Native American women in politics

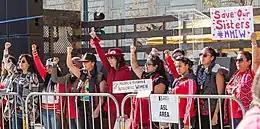
Activists for Missing and Murdered Indigenous Women (MMIW) at the 2018 Women's March in San Francisco

Native American women remain key figures in addressing a variety of political and social issues, including healthcare disparities, missing and murdered Indigenous women (MMIW), environmental protection, and tribal sovereignty. Many Native women politicians and activists continue to highlight the unique challenges facing Native communities, particularly those living in rural and remote areas. The MMIW movement has gained significant national attention, largely due to the efforts of Native women activists and lawmakers. The issue of violence against Native women, exacerbated by legal complexities involving jurisdiction on tribal lands, has led to calls for legal reforms and increased federal support.